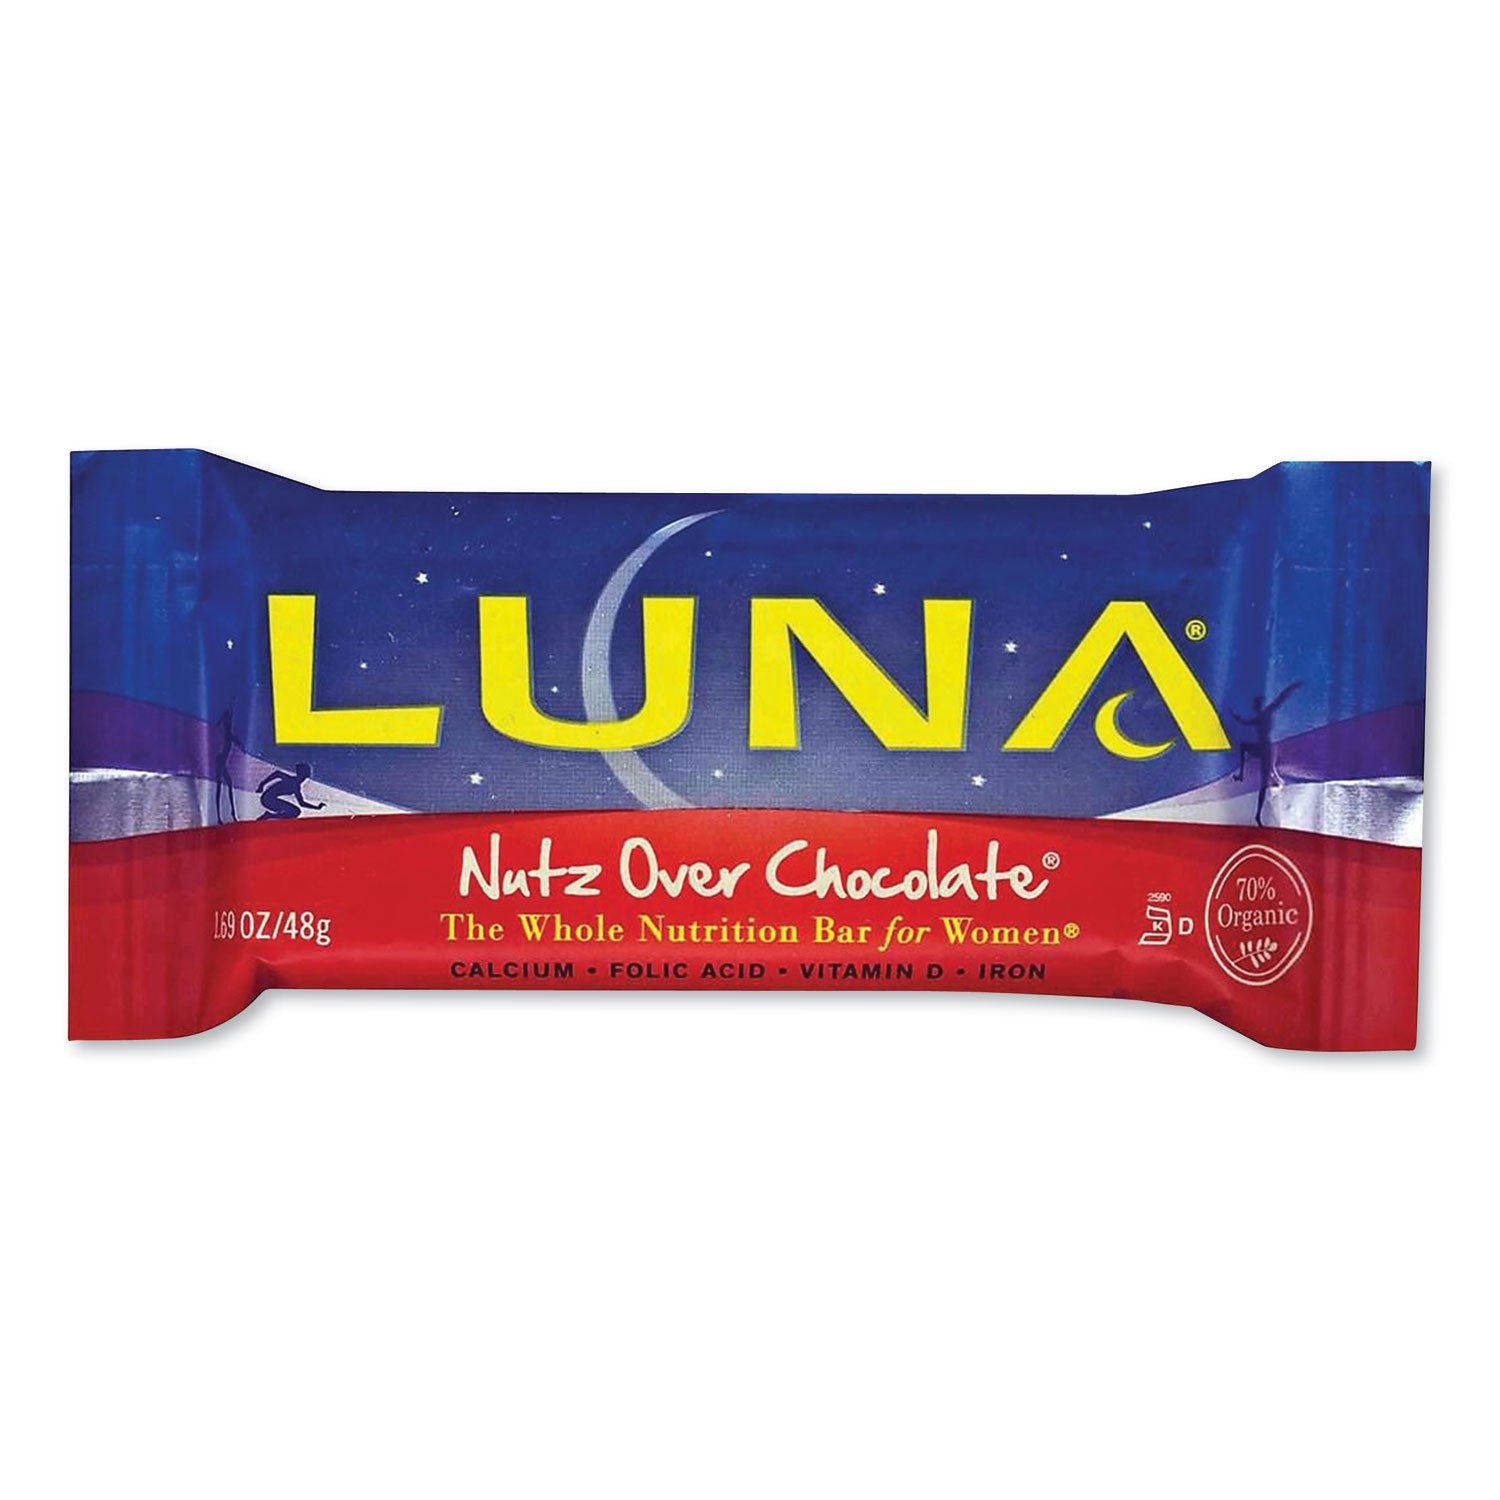
LUNA Bar Whole Nutrition Bar, Nutz Over Chocolate, 1.69 oz Bar, 15 Bars/Box (CCC30310)
Created by and for women, with the vitamins and minerals their bodies need to stay healthy. Wholesome nourishment and delicious indulgence. 70% organic ingredients. Food Type: Nutrition & Snack Bars; Flavor: Nutz Over Chocolate; Capacity (Weight): 1.69 oz; Sugar Free: No. Features Created by and for women, with the vitamins and minerals their bodies need to stay healthy. Wholesome nourishment and delicious indulgence. 70% organic ingredients. Manufacturer LUNA Bar Categories LUNA Bar Food Service , LUNA Bar Snacks MPN CBCCCC30310 Model# CCC30310 UPC Code 722252203106 UNSPSC Code 0 Assembly Required No assembly is required Contains Recycled Materials N Green Product N Returnable No Unit of Measure BX Item Weight 1.656 Ships via UPS Y Carton Pack Quantity 240 EA Box Pack Quantity 15 EA This item is sold by the BX which contains 15 EA GTIN Item 722252203106 UPC Retail 722252203106 Brand LUNA Bar Manufacturer Stock No. CCC30310 Country of Origin US UNSPSC Number 50192110
Brand: LUNA Bar
Category: Health & Beauty > Health Care > Fitness & Nutrition > Nutrition Bars